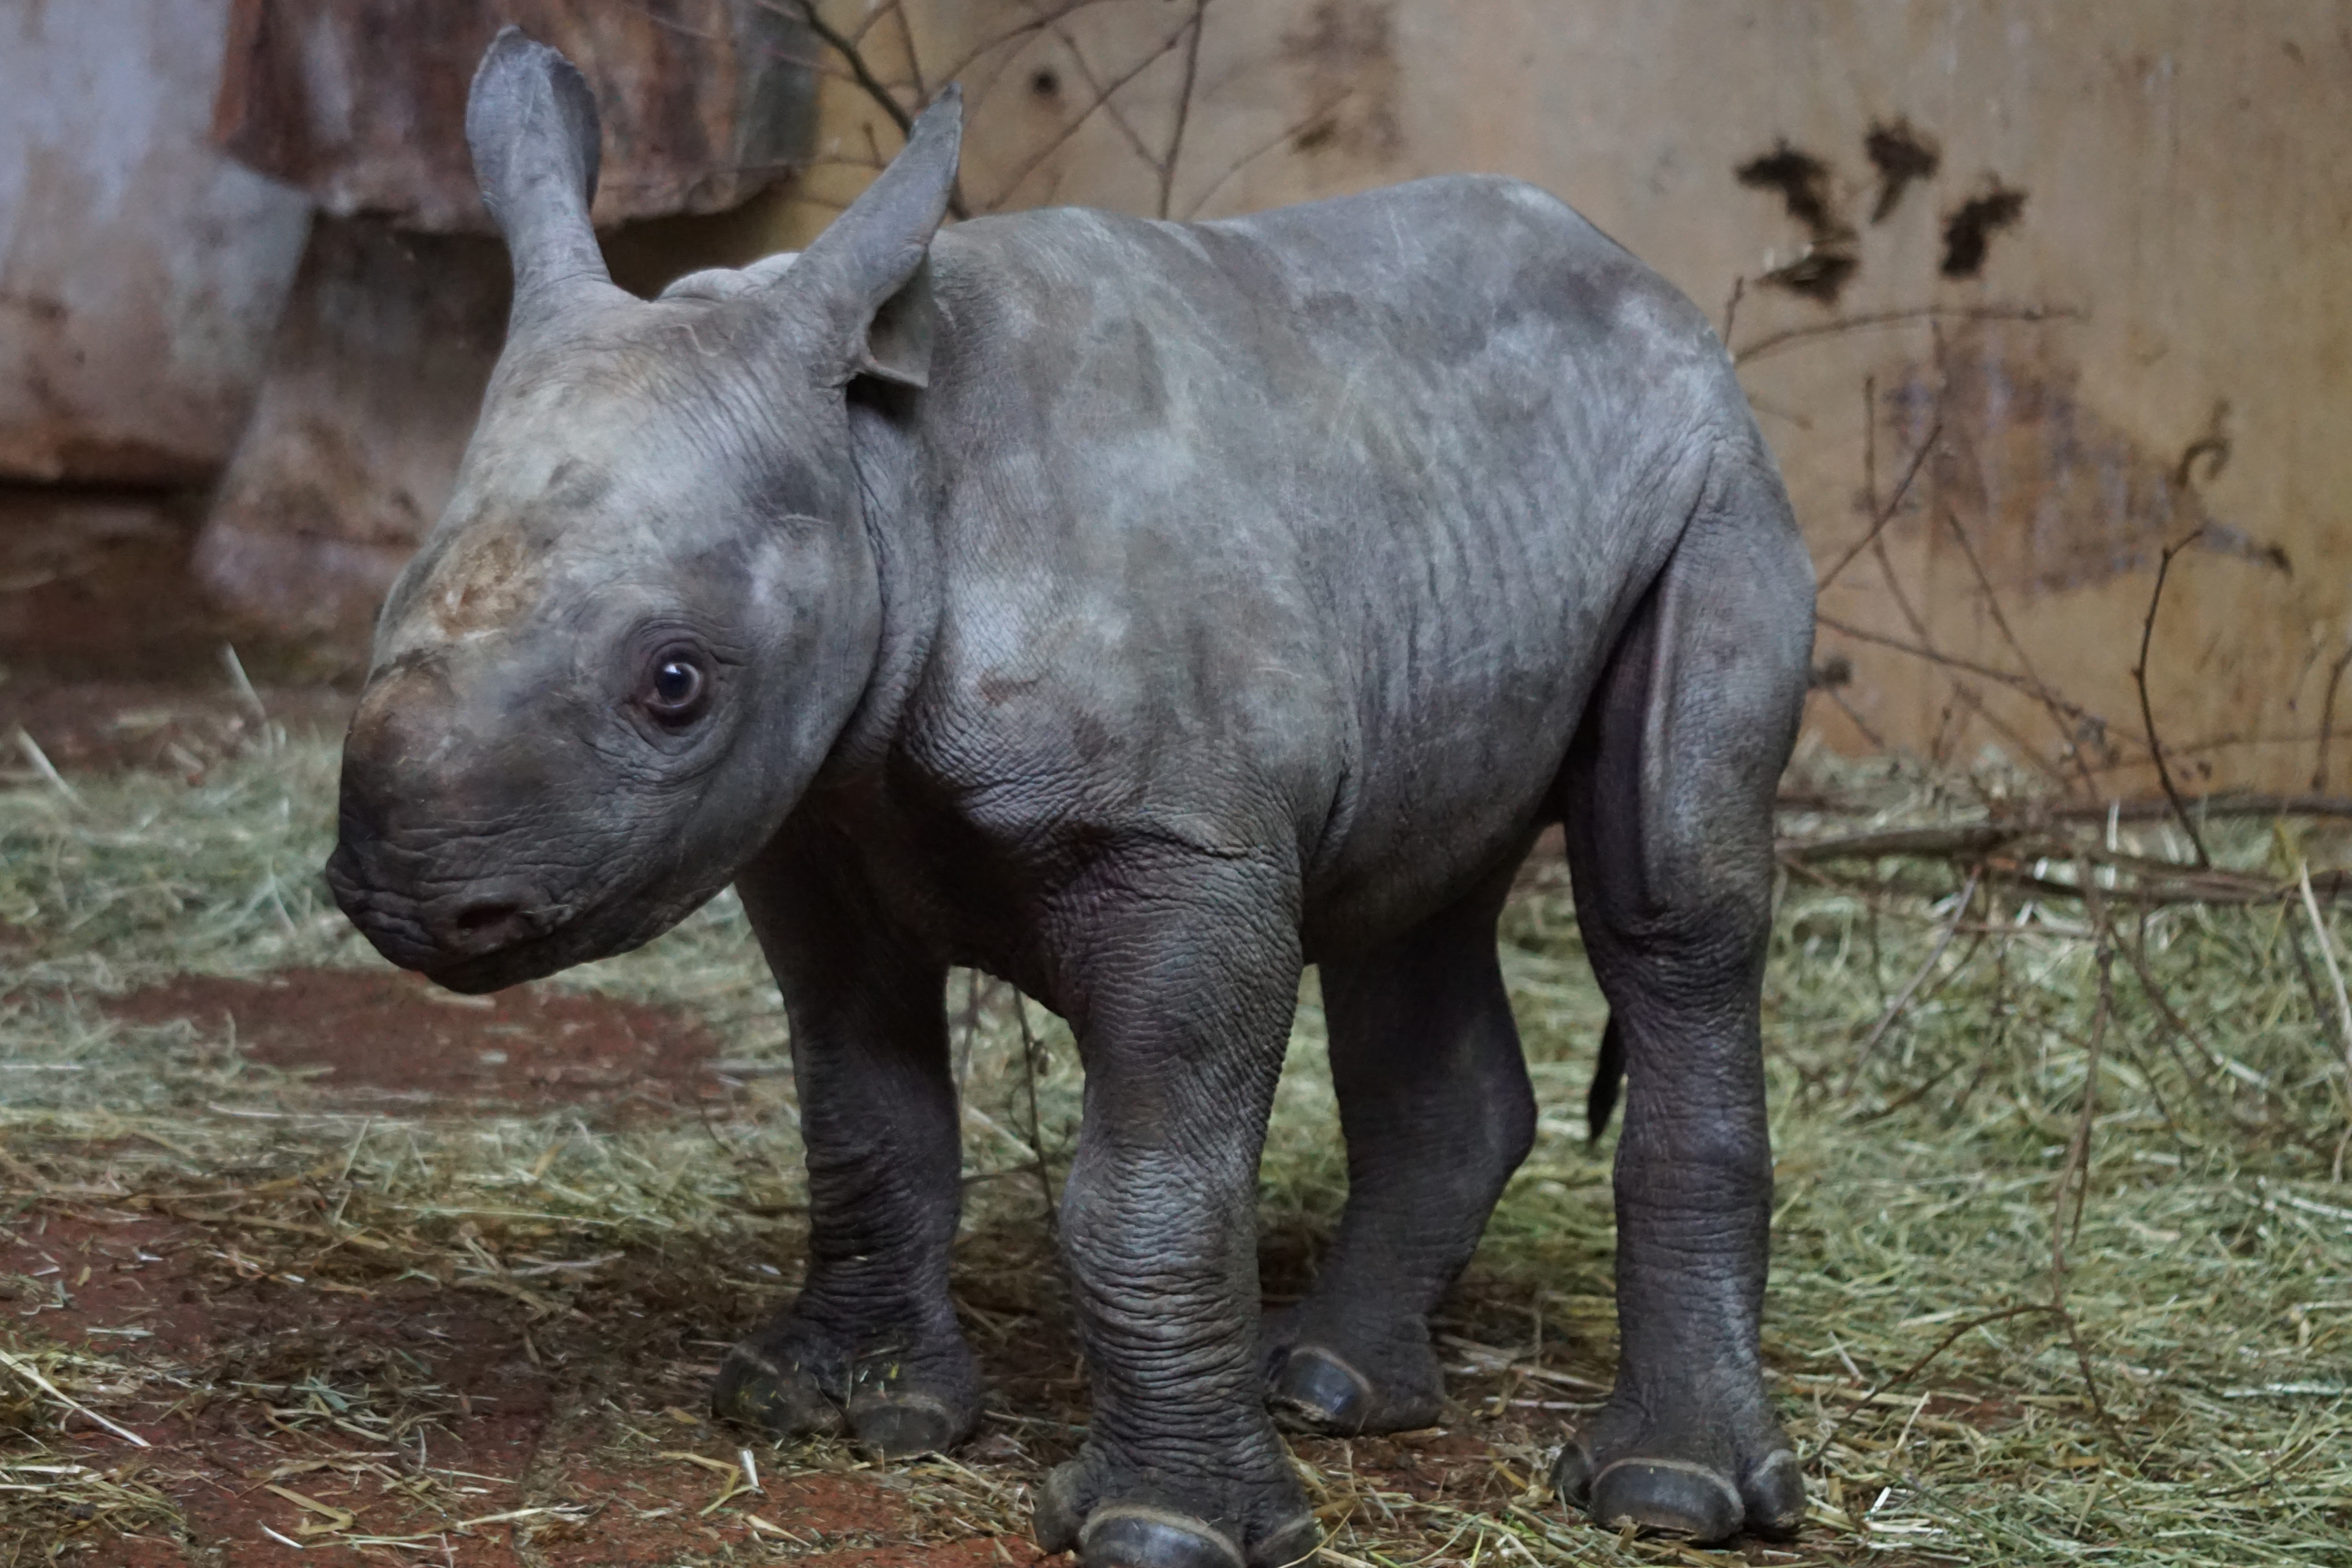
cute, wildlife, zoo, young, mammal, fauna, rhinoceros, vertebrate, herbivores, black rhino, tapir